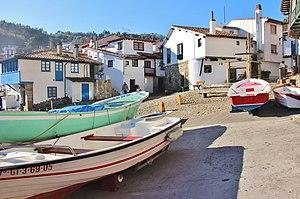
Tazones - Quartier de San Roque
Tazones est une des 41 paroisses civiles ainsi qu'un village de la commune de Villaviciosa, dans les Asturies. La paroisse a une superficie de 3,51 km² et compte 300 habitants en 2006.